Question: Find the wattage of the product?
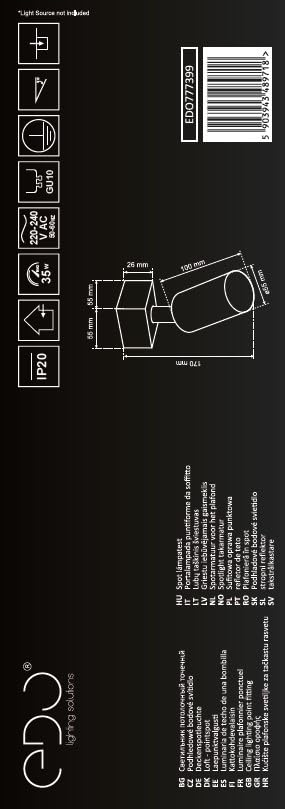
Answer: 35.0 watt